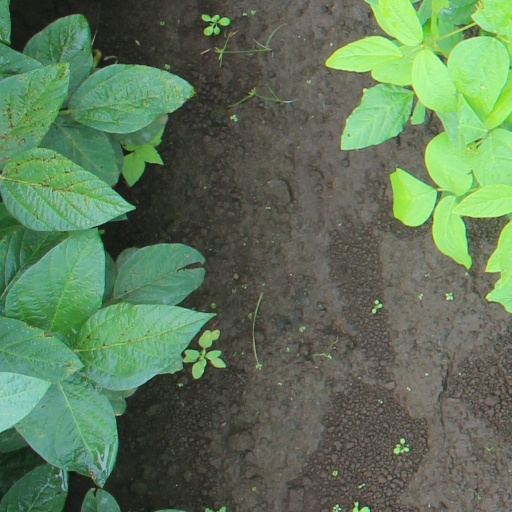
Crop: soybean